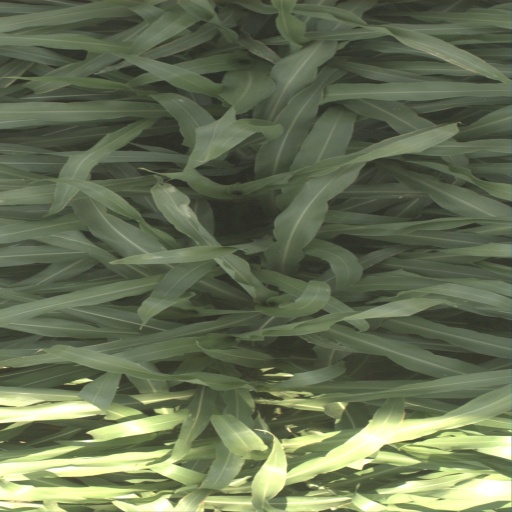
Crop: sorghum